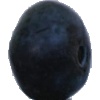
Label: blueberry